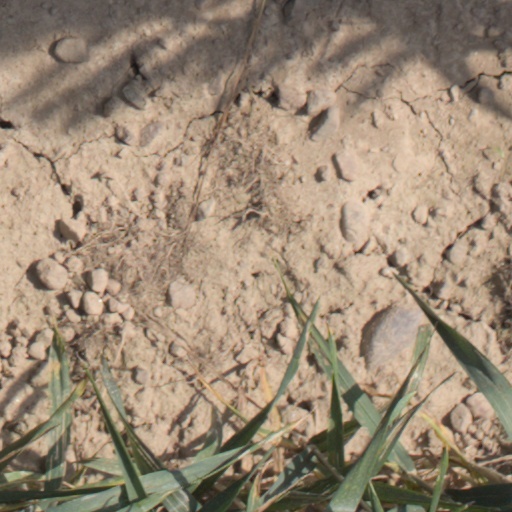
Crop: wheat